Lower tie bar

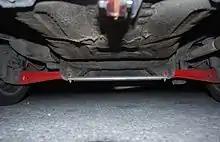
Lower tie bar (in stainless) attached to a rear subframe

The lower tie bar is mostly an aftermarket car component. Some of the few exceptions to this rule are the Honda Integra and Civic Type-R, as well as the Daihatsu Charade GTti. Since the lower tie bar is one of the cheapest upgrade that tuners can install on their cars, it is probably one of the first performance accessories is acquired. The lower tie bar is a bolt-on device and no stock parts will have to be replaced or removed when it is being installed on the vehicle (unless the vehicle already has one on it). These characteristics make the lower tie bar a popular performance upgrade among car tuning enthusiasts for its appearance and slight performance gain.